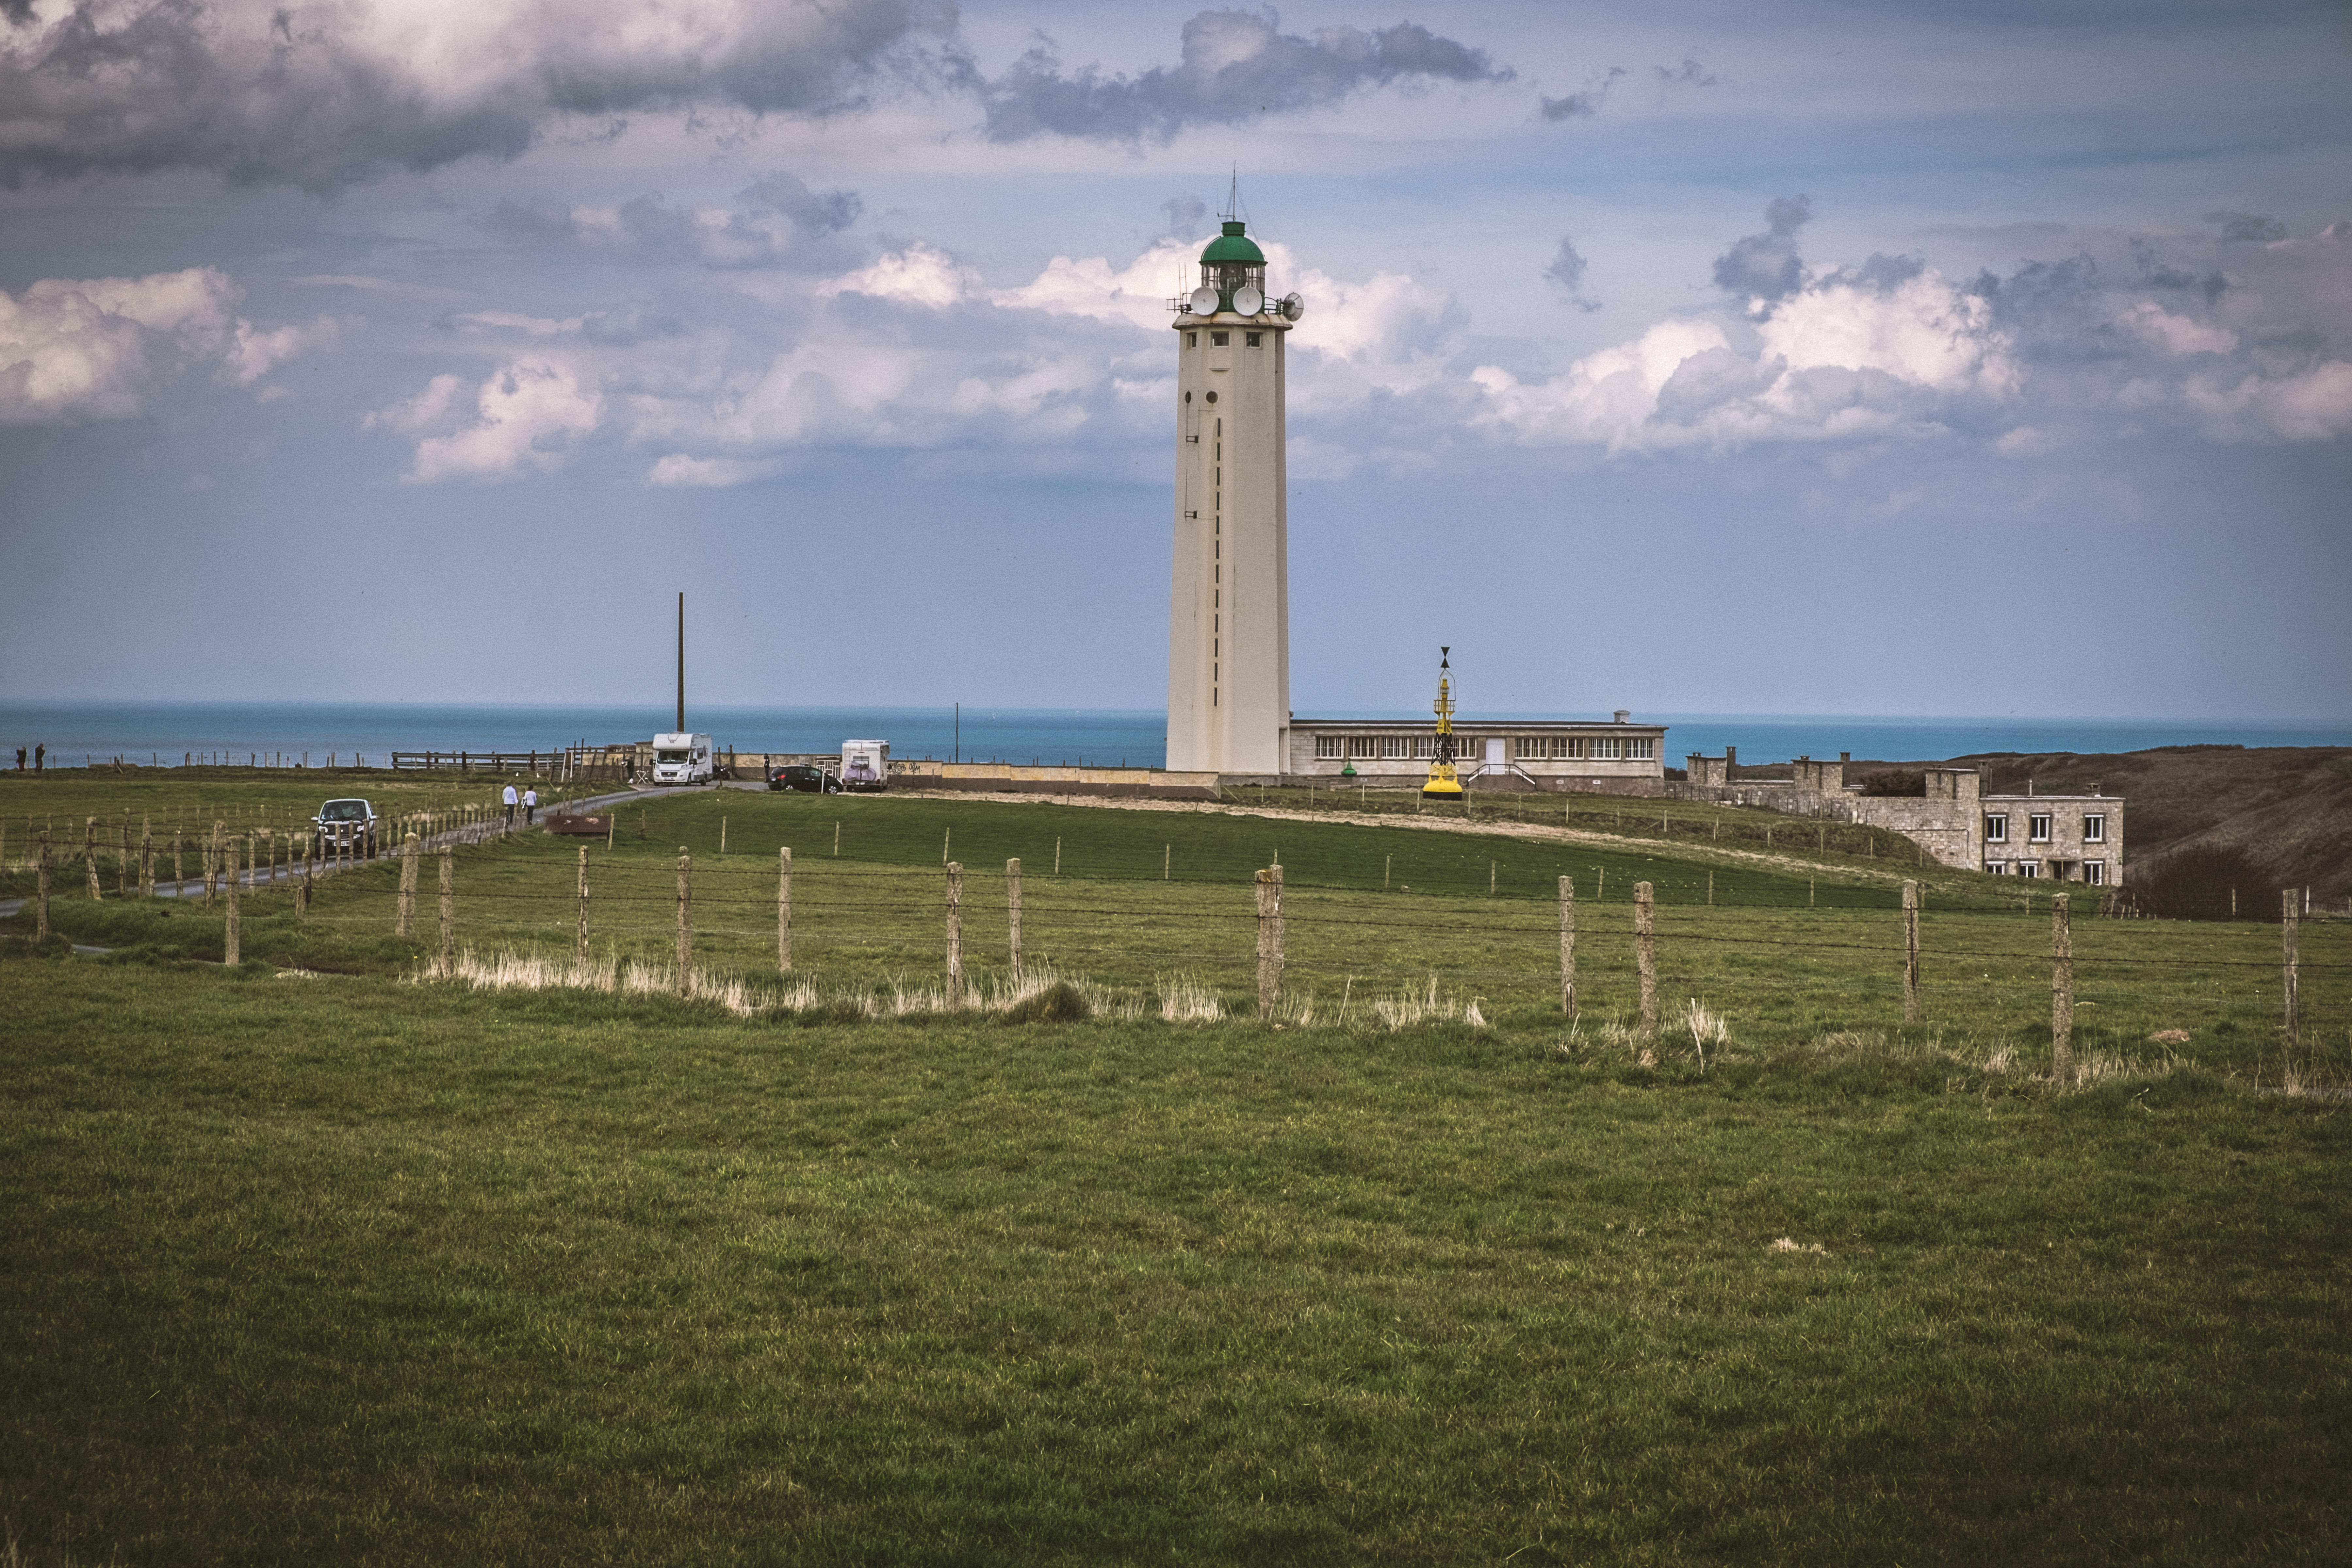
sea, coast, ocean, horizon, cloud, lighthouse, structure, wind, tower, landmark, waterway, capdantifer, rural area